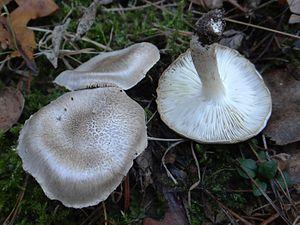
Aucune garantie d'exactitude ne peut être offerte par la liste contenue dans cet article.